Clent Hills

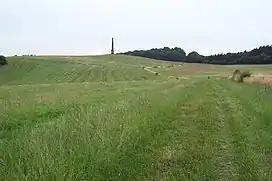
Wychbury Hill

Either side of the two largest hills are two more hills. Beside Clent Hill is Wychbury Hill and beside Walton Hill is Calcot Hill. Calcot Hill is not really a separate hill but at the end of a long spur which runs from the summit of Walton Hill for about a mile. There is a public footpath along the spur joining the two hills. Alongside the spur is another deep V-shaped valley which was also dammed at frequent intervals to provide power to its mills. This stream flows on to the village of Belbroughton in which the Nash Crown Scythe Works used the water to power its machinery. On the other side of the valley is Romsley Hill, the valley banks of which are covered by Great Farley Wood beyond Romsley Hill are a number of lower hills (Windmill, Chapman's and Waseley) which join the Clent Hills to the Lickey Hills in one continuous chain.